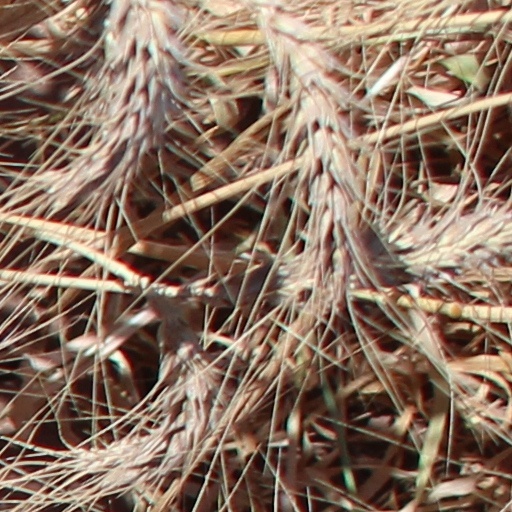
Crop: wheat